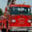
Label: truck